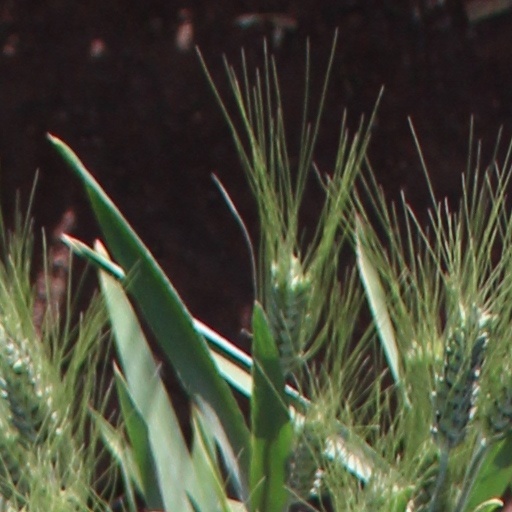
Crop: wheat